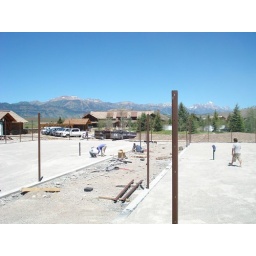
building a tennis court fence in jackson (12)